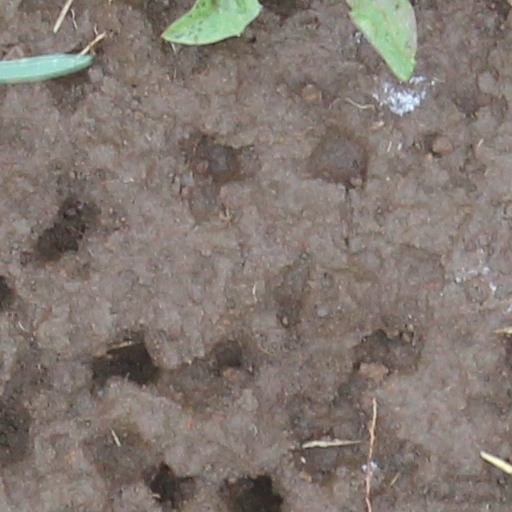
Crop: wheat